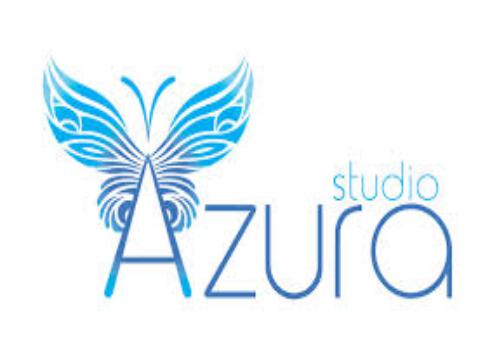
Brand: Azura
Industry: Others